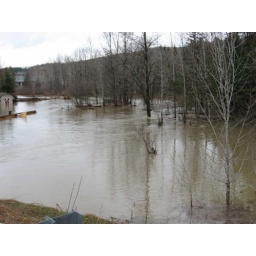
water level near market street